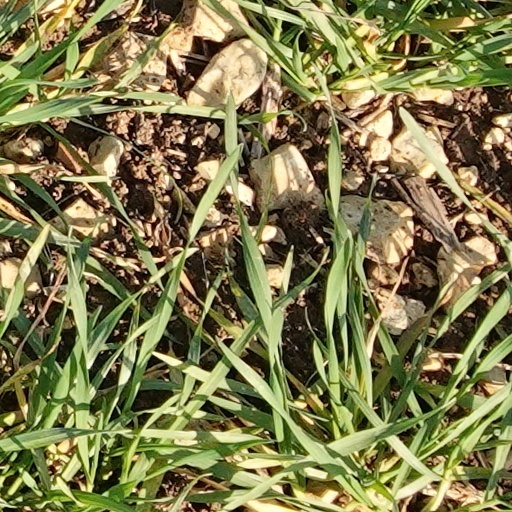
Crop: wheat